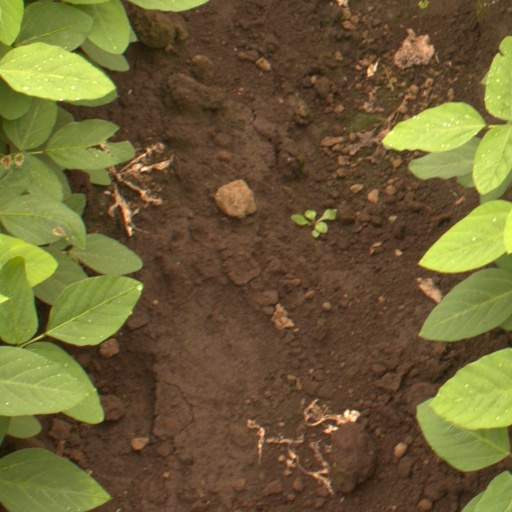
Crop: soybean